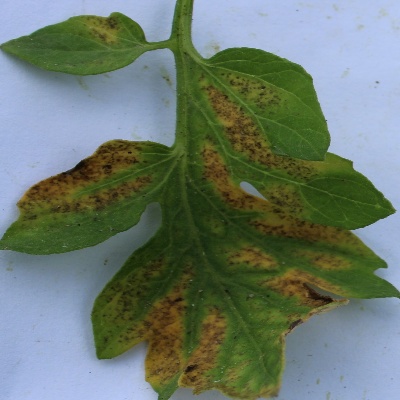
Crop: Tomato
Condition: septoria leaf spot